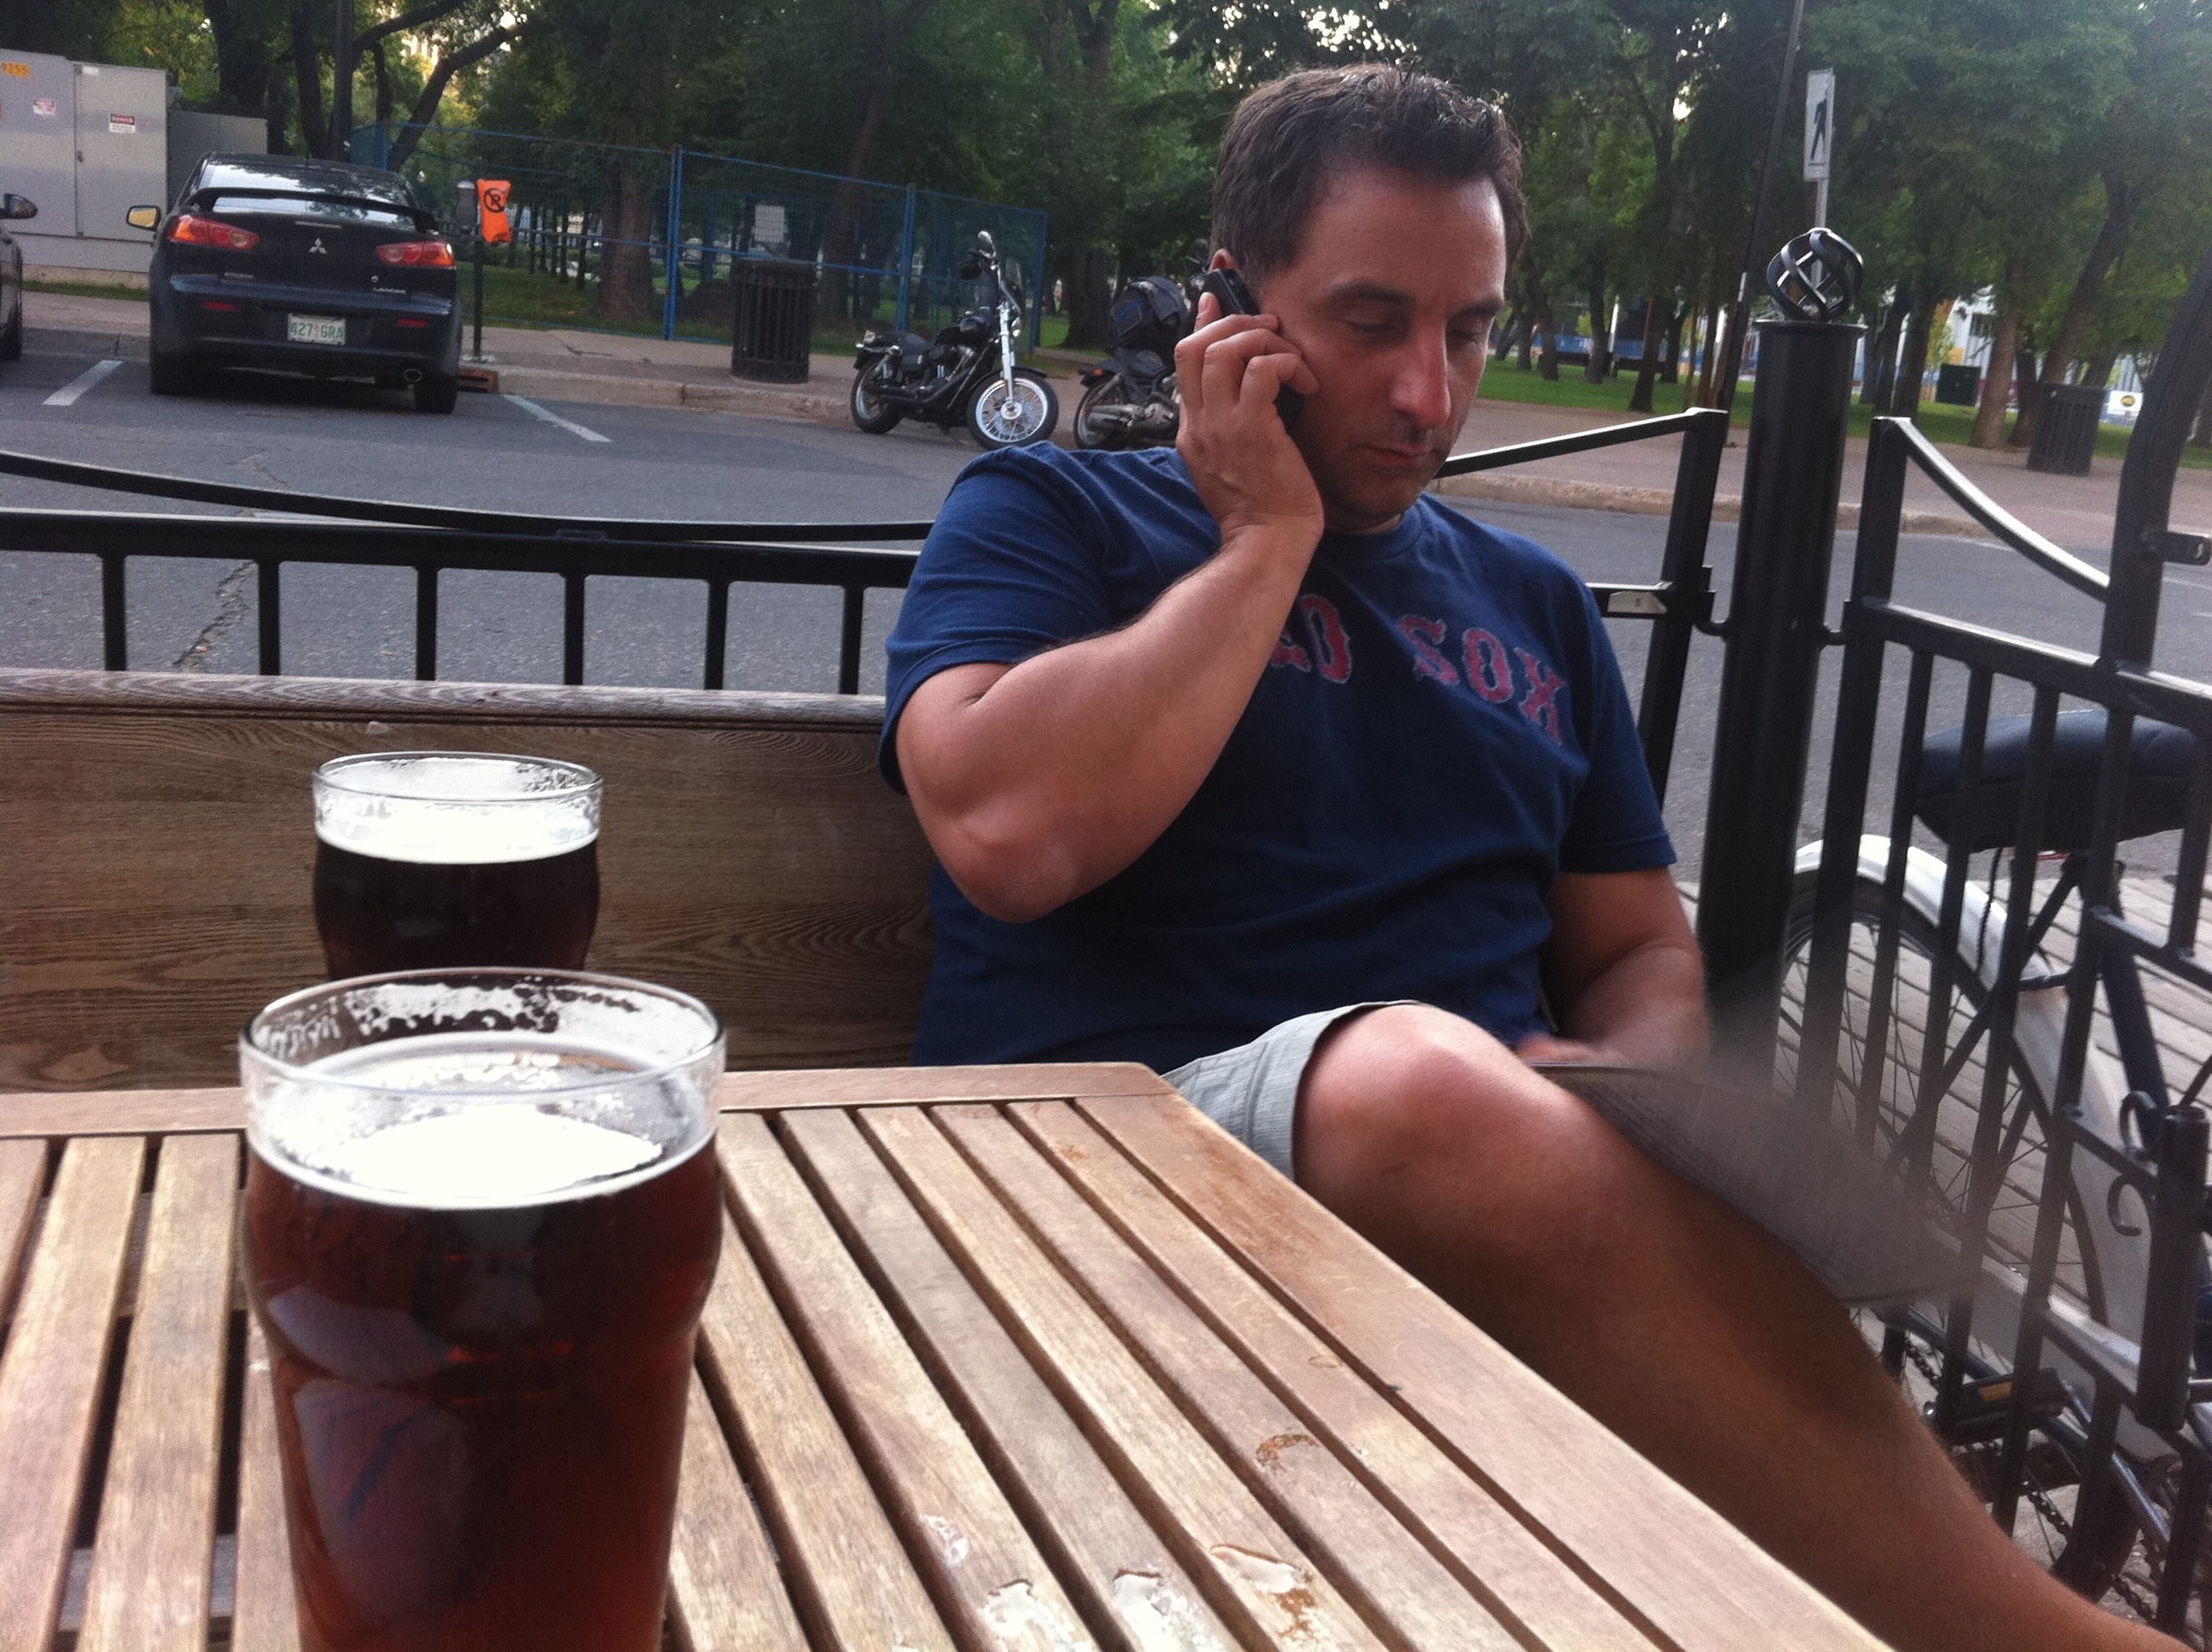
tree, water, vacation, recreation, vehicle, drink, muscle, beer, fun, drinking, day, odyssey, hurleylounge